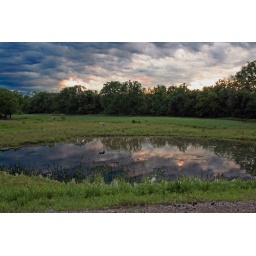
Taken from the car window while driving on higway 13 near Gallitan, MO